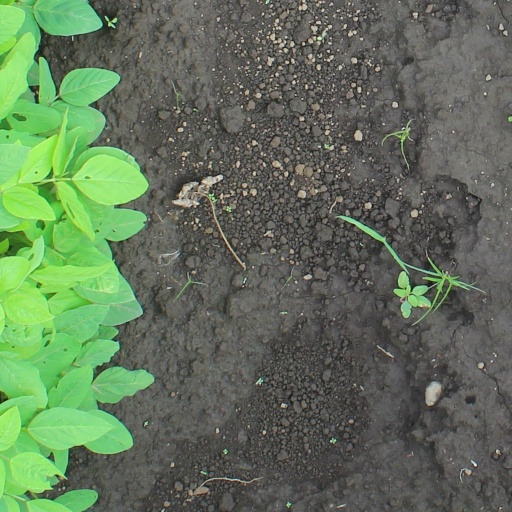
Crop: soybean